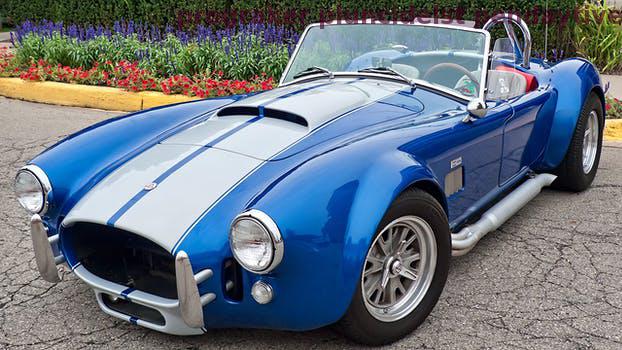
Label: Watermark